Child tax credit (United States)

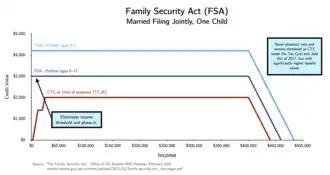
The Family Security Act. Displays benefits per child for joint filers.

The proposed inclusion of an expanded CTC in the American Rescue Plan Act (ARP) also spurred the creation of several alternative child benefit proposals. In February 2021, shortly after Joe Biden assumed the presidency and Democrats gained a narrow majority in the Senate, Republican Senator Mitt Romney released his "Family Security Act", a proposal to provide families with a yearly benefit of $3,000 per child ages 6–16 and $4,200 per child ages 0–5, with a maximum allowable benefit of $15,000 and the same phaseout structure as the CTC under the TCJA. Like the child tax credit expansion proposed in the American Family Plan and instituted by the ARP, the benefit would be delivered as monthly payments; additionally, it would also allow families to begin claiming the benefit four months before the expected birth date of their child. Unlike the Democratic proposals, Romney's plan would have the benefit administered by the Social Security Administration (SSA) rather than the Internal Revenue Service (IRS). The child benefit under Romney's plan would be larger than that of the ARP (except for very large families, who would have their benefit capped under Romney's plan) and would substantially reduce child poverty, though to a lesser extent than the ARP because Romney's plan would be financed in part by substantially reducing the earned income tax credit for taxpayers with children and eliminating Temporary Assistance for Needy Families (TANF) and the Child and Dependent Care Tax Credit (as a result, the proposal would actually increase poverty among many single-parent families). Romney also proposed eliminating the state and local tax deduction (which primarily benefits wealthy households and has a negligible effect on child poverty) and the head of household tax filing status to raise revenue for the benefit.